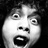
Emotion: surprise